Matchbox Educable Noughts and Crosses Engine

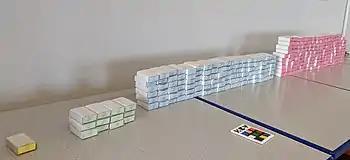
MENACE recreation

The Matchbox Educable Noughts and Crosses Engine (sometimes called the Machine Educable Noughts and Crosses Engine or MENACE) was a mechanical computer made from 304 matchboxes designed and built by artificial intelligence researcher Donald Michie in 1961. It was designed to play human opponents in games of noughts and crosses (tic-tac-toe) by returning a move for any given state of play and to refine its strategy through reinforcement learning. This was one of the first types of artificial intelligence.